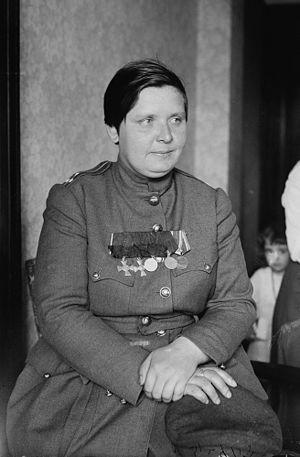
Maria Léontiévna Botchkariova, en russe : Мари́я Лео́нтьевна Бочкарёва, est un officier russe né en 1889 dans le gouvernement de Novgorod et exécuté en 1920 par la Tchéka à Krasnoïarsk. Veuve combattant comme secouriste dans l'Armée impériale durant la Première Guerre mondiale, elle fonde à la suite de la Révolution de 1917 et commande au sein de l' Armée de la République un bataillon dit de la mort qui n'est composé que de femmes avant de rallier dans la guerre civile l'Armée blanche de l'amiral Koltchak. Surnommée « Yachka », du prénom de l'équipière morte au feu à ses côtés, elle est soutenue par les suffragettes et célébrée de son vivant par la presse internationale comme une nouvelle Jeanne d'Arc.